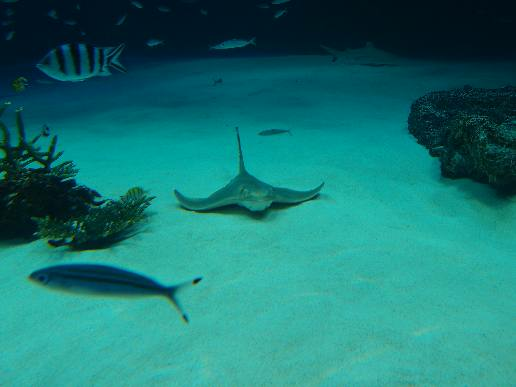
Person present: No